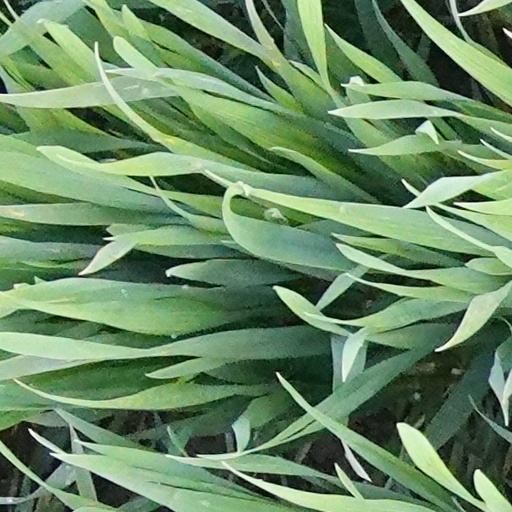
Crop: wheat